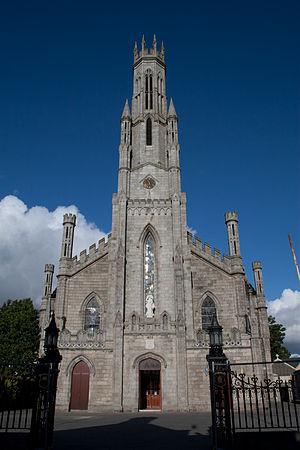
Carlow est une ville du comté de Carlow en Irlande. Elle est située à 84 km au sud-ouest de Dublin, sur la rivière Barrow. Elle comptait 23 030 habitants en 2011.